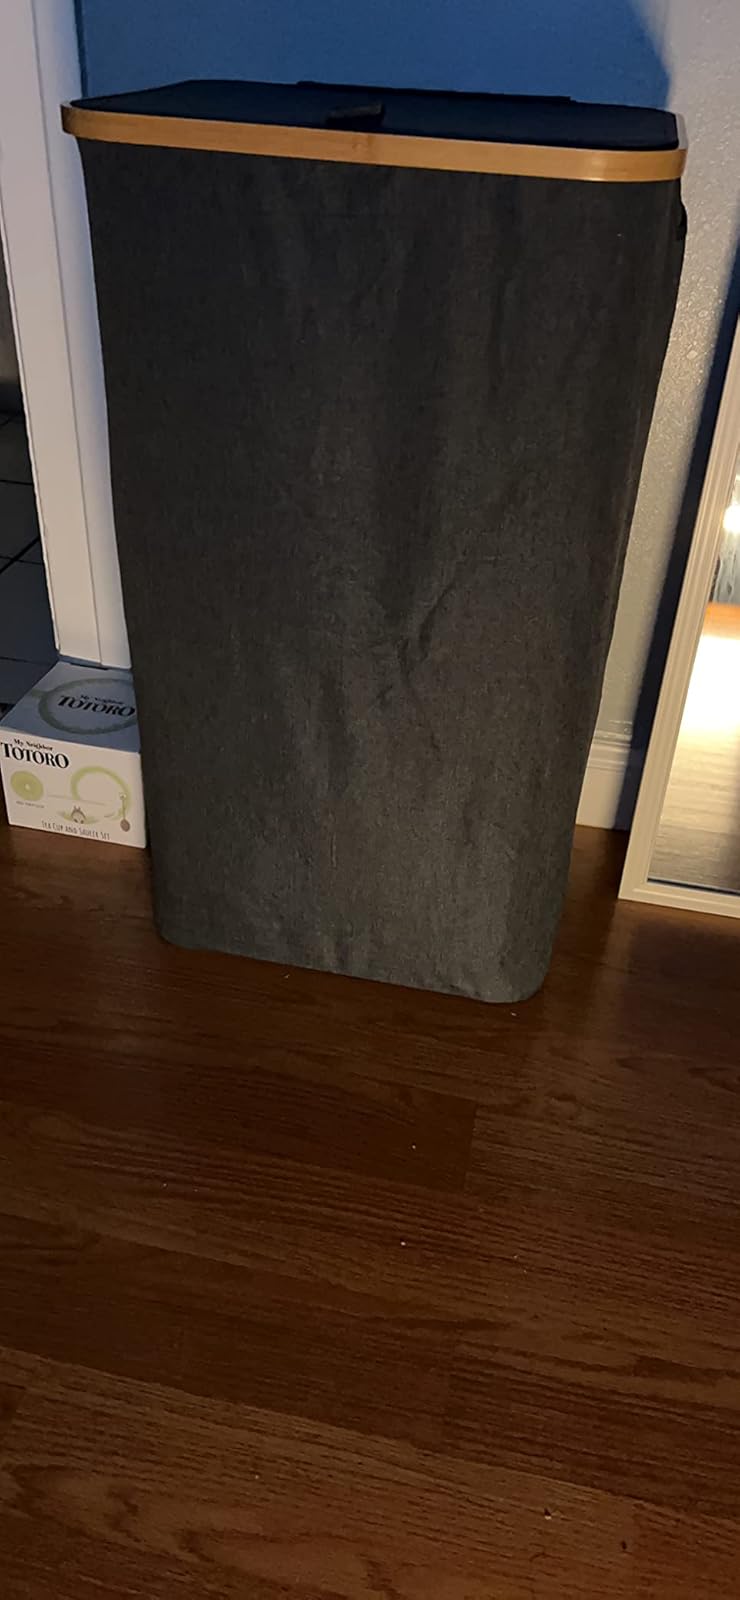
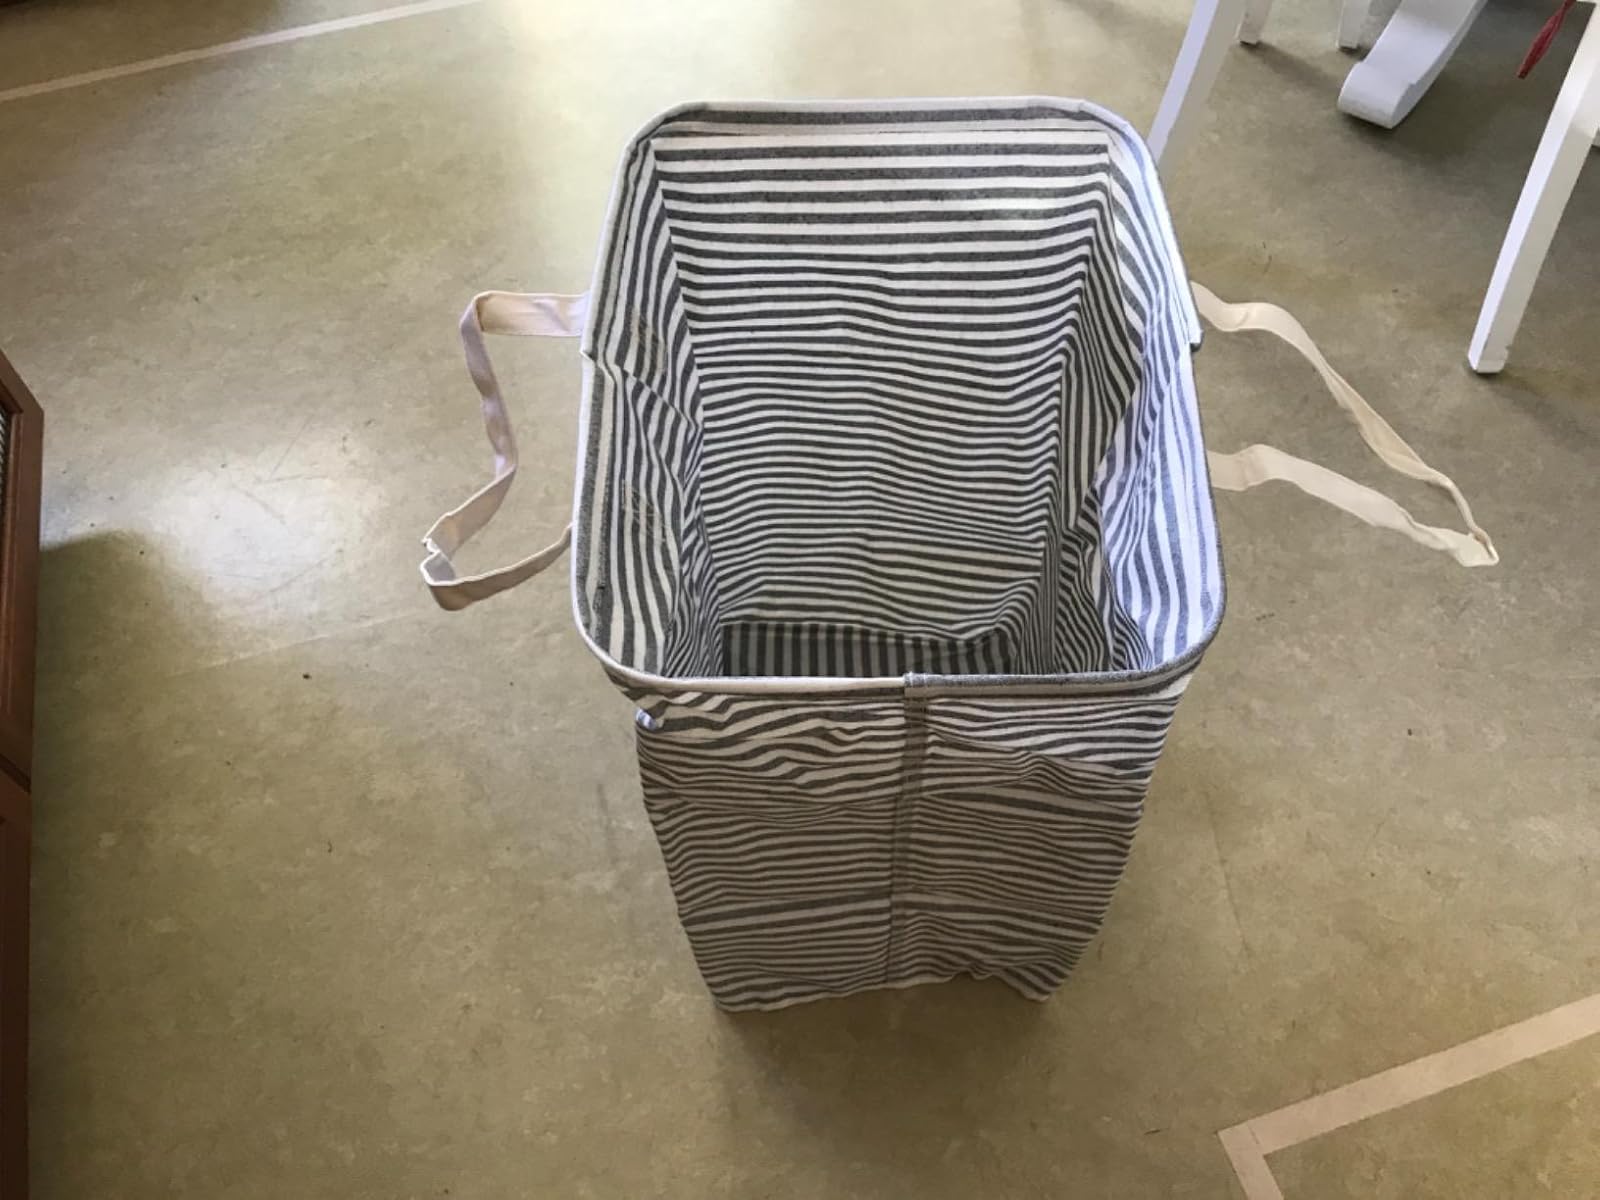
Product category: items_hamper
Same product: no